List of churches in the Roman Catholic Diocese of San Jose in California

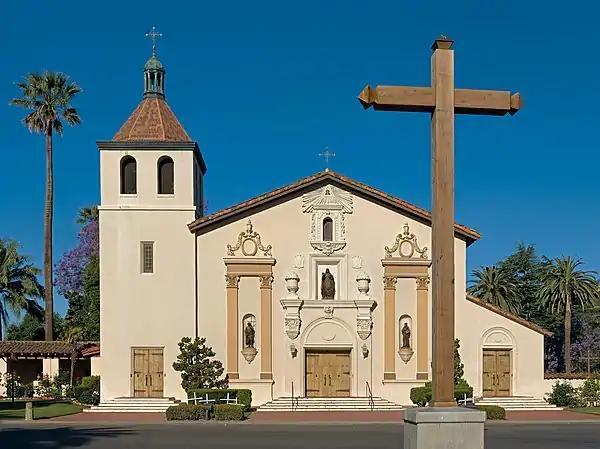
Mission Santa Clara de Asís, founded in 1777

This is a list of current and former Roman Catholic churches in the Roman Catholic Diocese of San Jose in California. The diocese comprises Santa Clara County, California and includes approximately 53 churches divided for administrative purposes into six deaneries.